Javanese cuisine

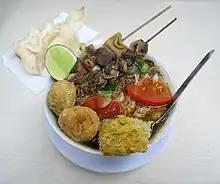
"Soto" Semarang, a variant of "soto" from Semarang. It is a chicken soup with rice vermicelli and tomato, served with potato "perkedel", fried tempeh, and satay of cockles and chicken intestines, with lime and "krupuk" (crackers).

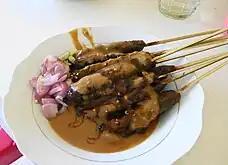
"Sate sapi Jepara", Jepara beef satay.

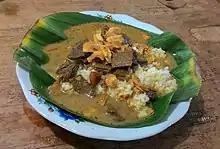
Nasi Gandul

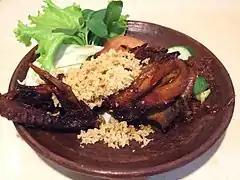
"Ayam goreng" Kalasan with "kremes", seasoned fried chicken with crispy fried flour granules.

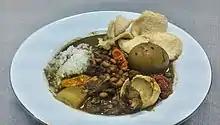
"Nasi brongkos", spicy meat and beans stew.

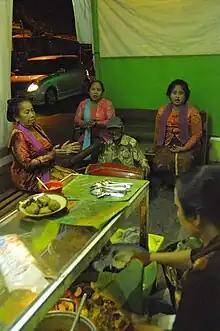
"Nasi liwet warung" in Solo.

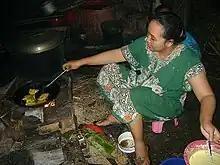
Frying tempeh "mendoan".

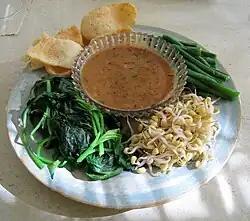
"Pecel", boiled vegetables served with peanut sauce.

Refers to Javanese cultural region of Western Central Java bordering West Java, including Banyumas, Tegal, Brebes, Cilacap, Kebumen, Purbalingga, and Banjarnegara.